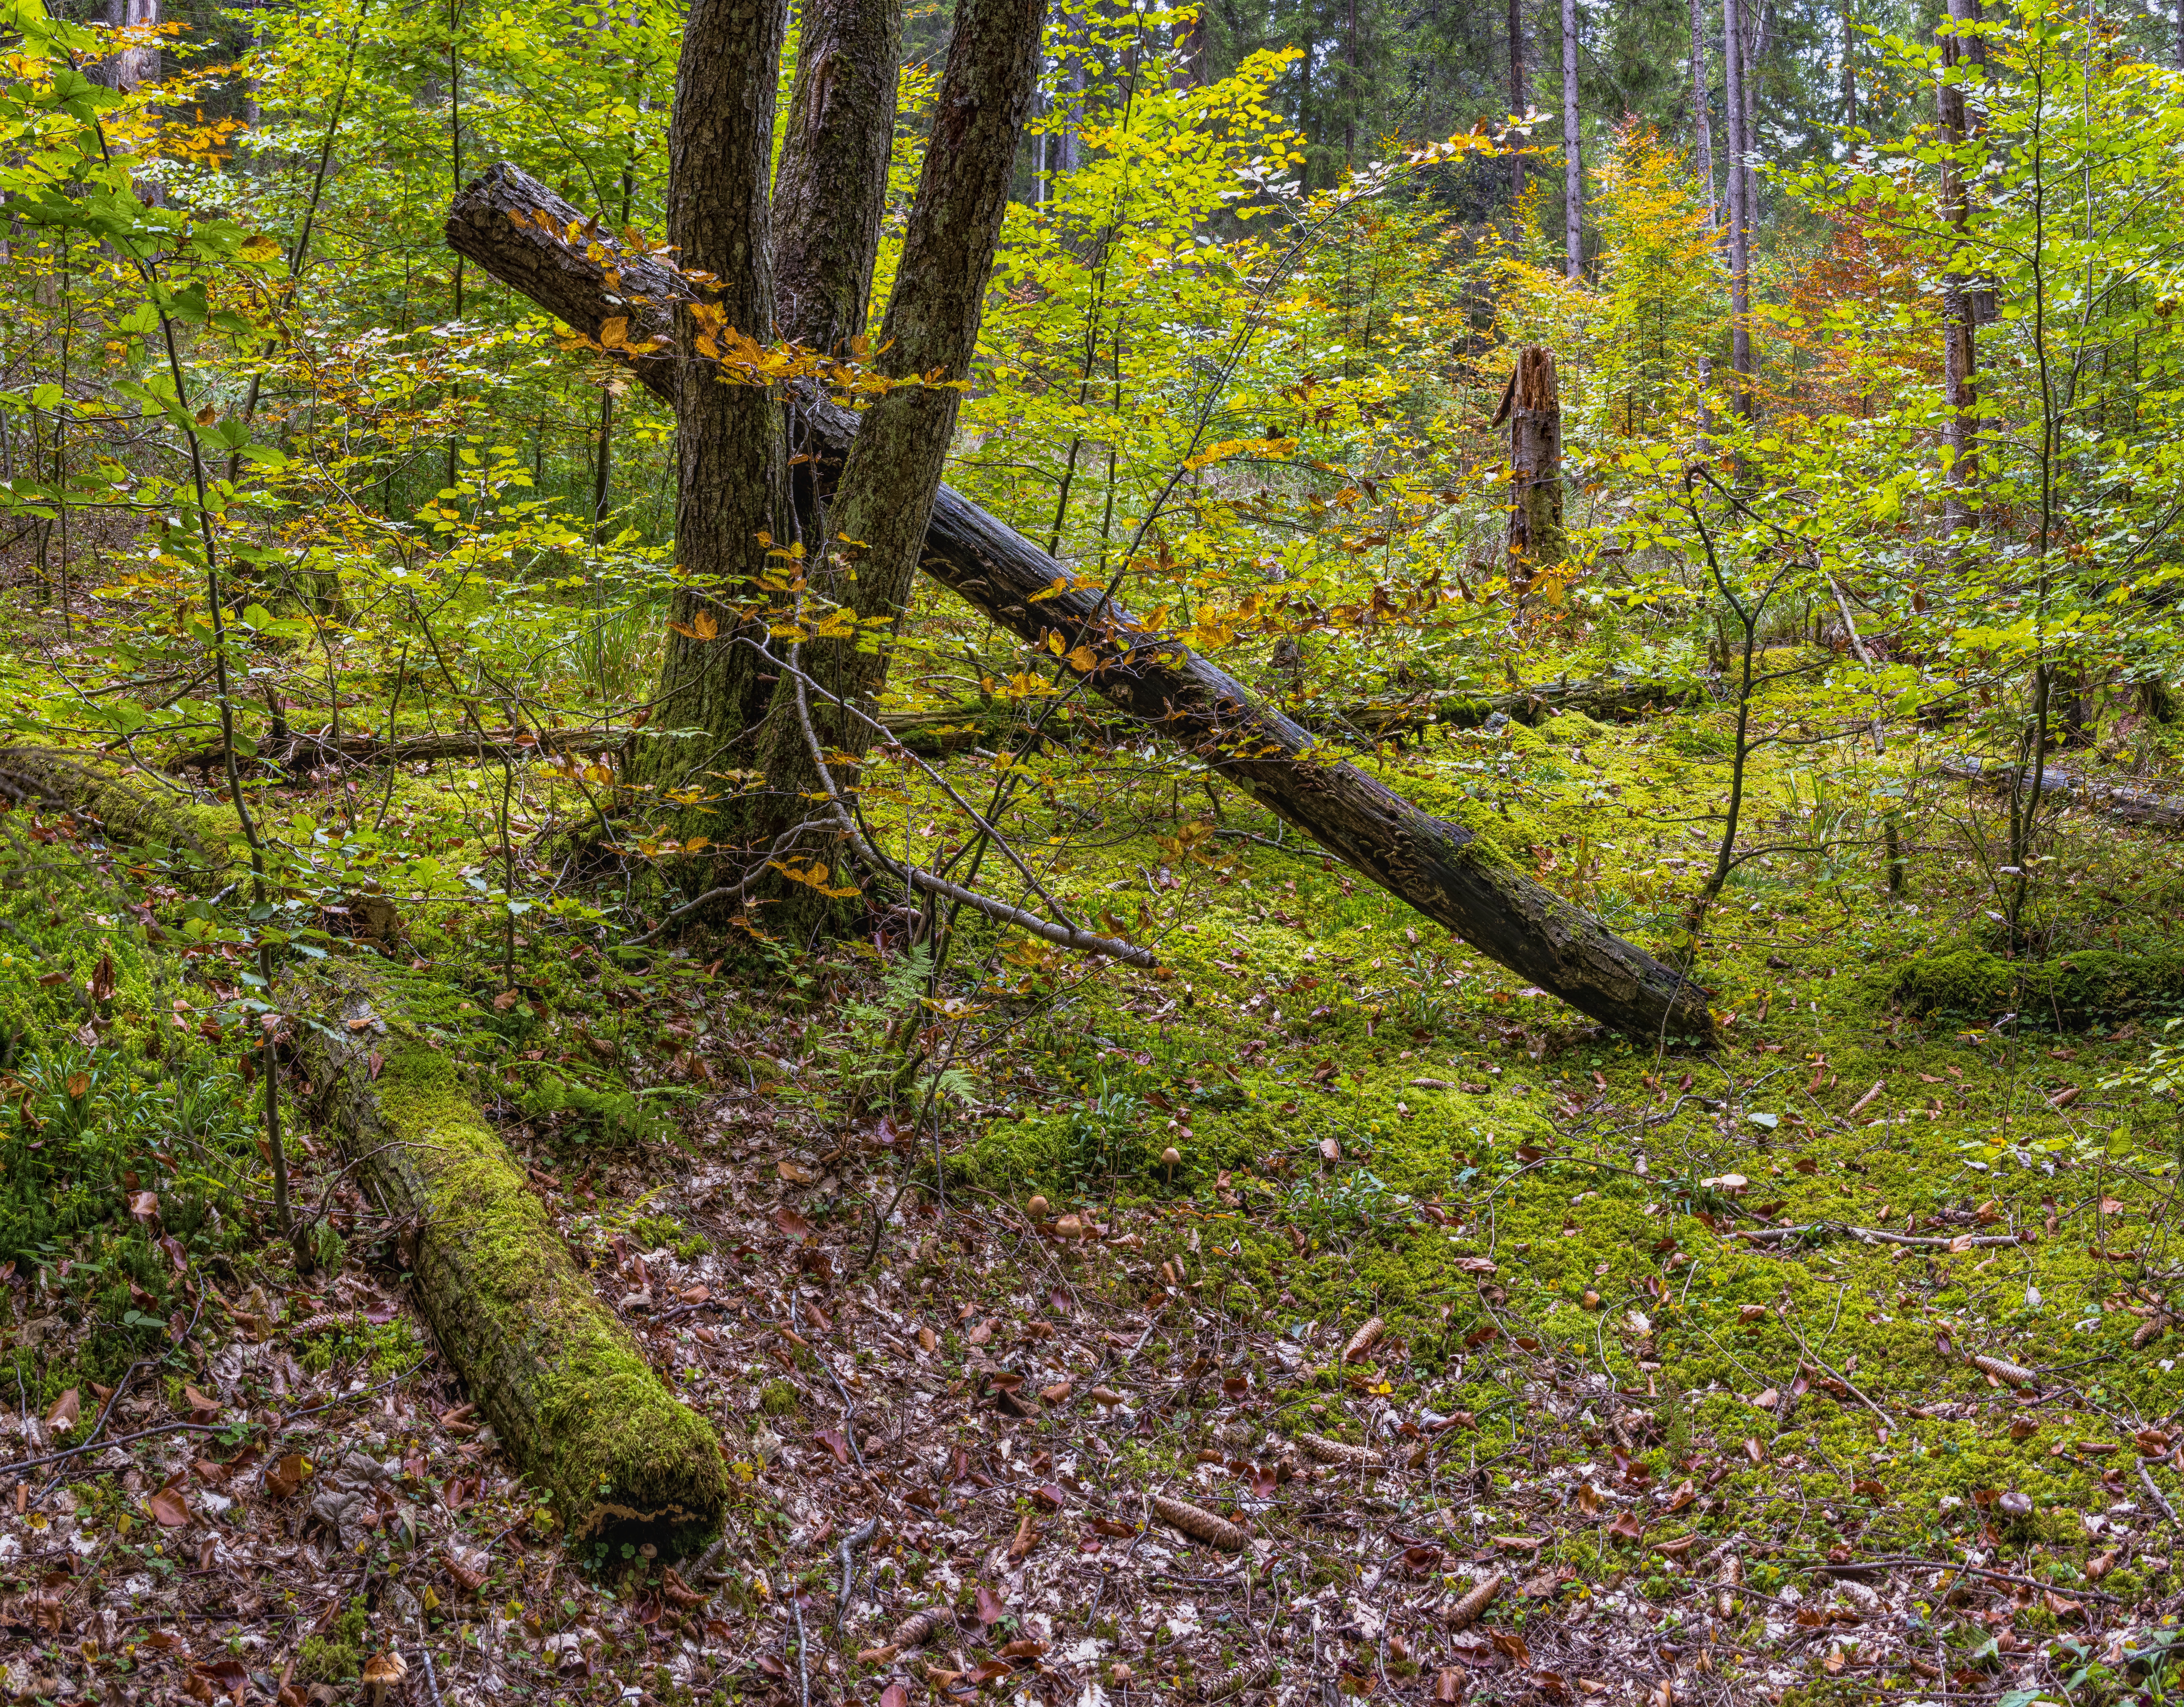
woodland, ecosystem, nature, temperate broadleaf and mixed forest, vegetation, forest, nature reserve, tree, wilderness, old growth forest, deciduous, leaf, spruce fir forest, northern hardwood forest concept, temperate coniferous forest, grove, autumn, path, branch, riparian forest, trunk, tropical and subtropical coniferous forests, birch, biome, grass, shrubland, bog, plant, valdivian temperate rain forest, landscape, moss, state park, non vascular land plant, plant community, rainforest, birch family, larch, riparian zone